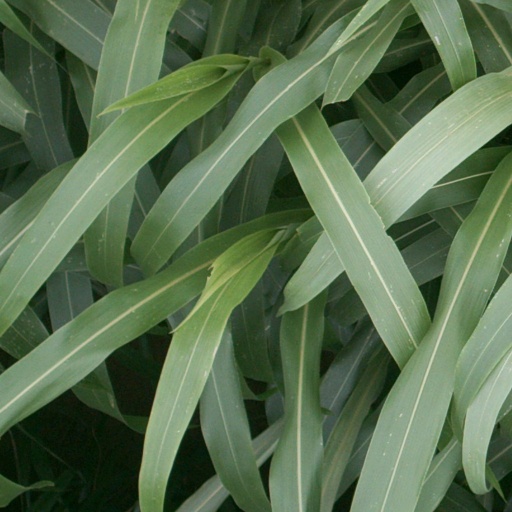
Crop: sorghum